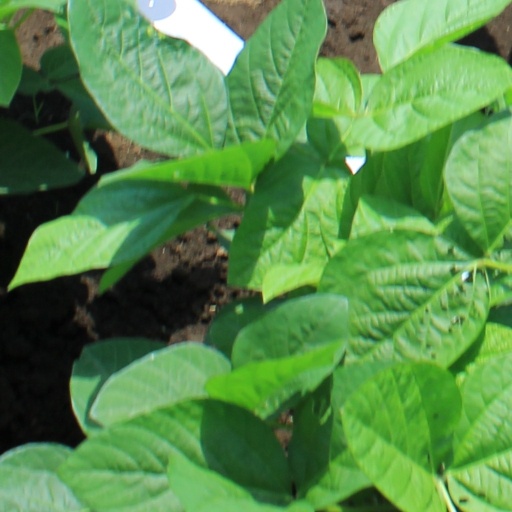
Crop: soybean